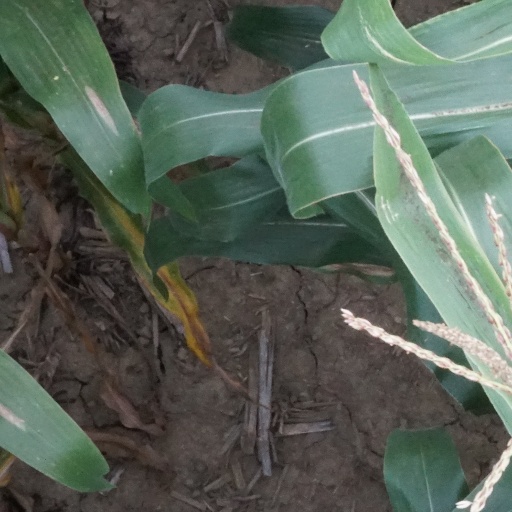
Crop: maize; corn